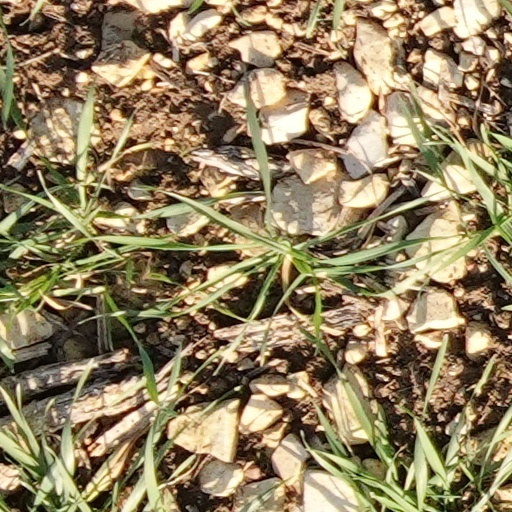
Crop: wheat